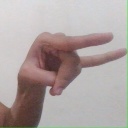
अक्षर: च